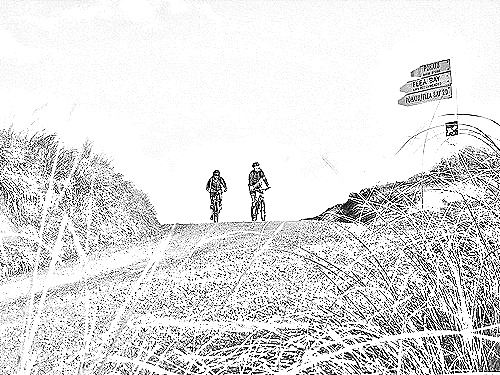
Portrait style: Sketch Portrait